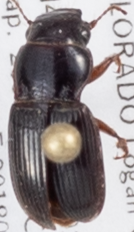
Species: Cratacanthus dubius
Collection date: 2018-06-28
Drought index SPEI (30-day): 0.04
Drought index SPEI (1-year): -0.36
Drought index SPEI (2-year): -0.39